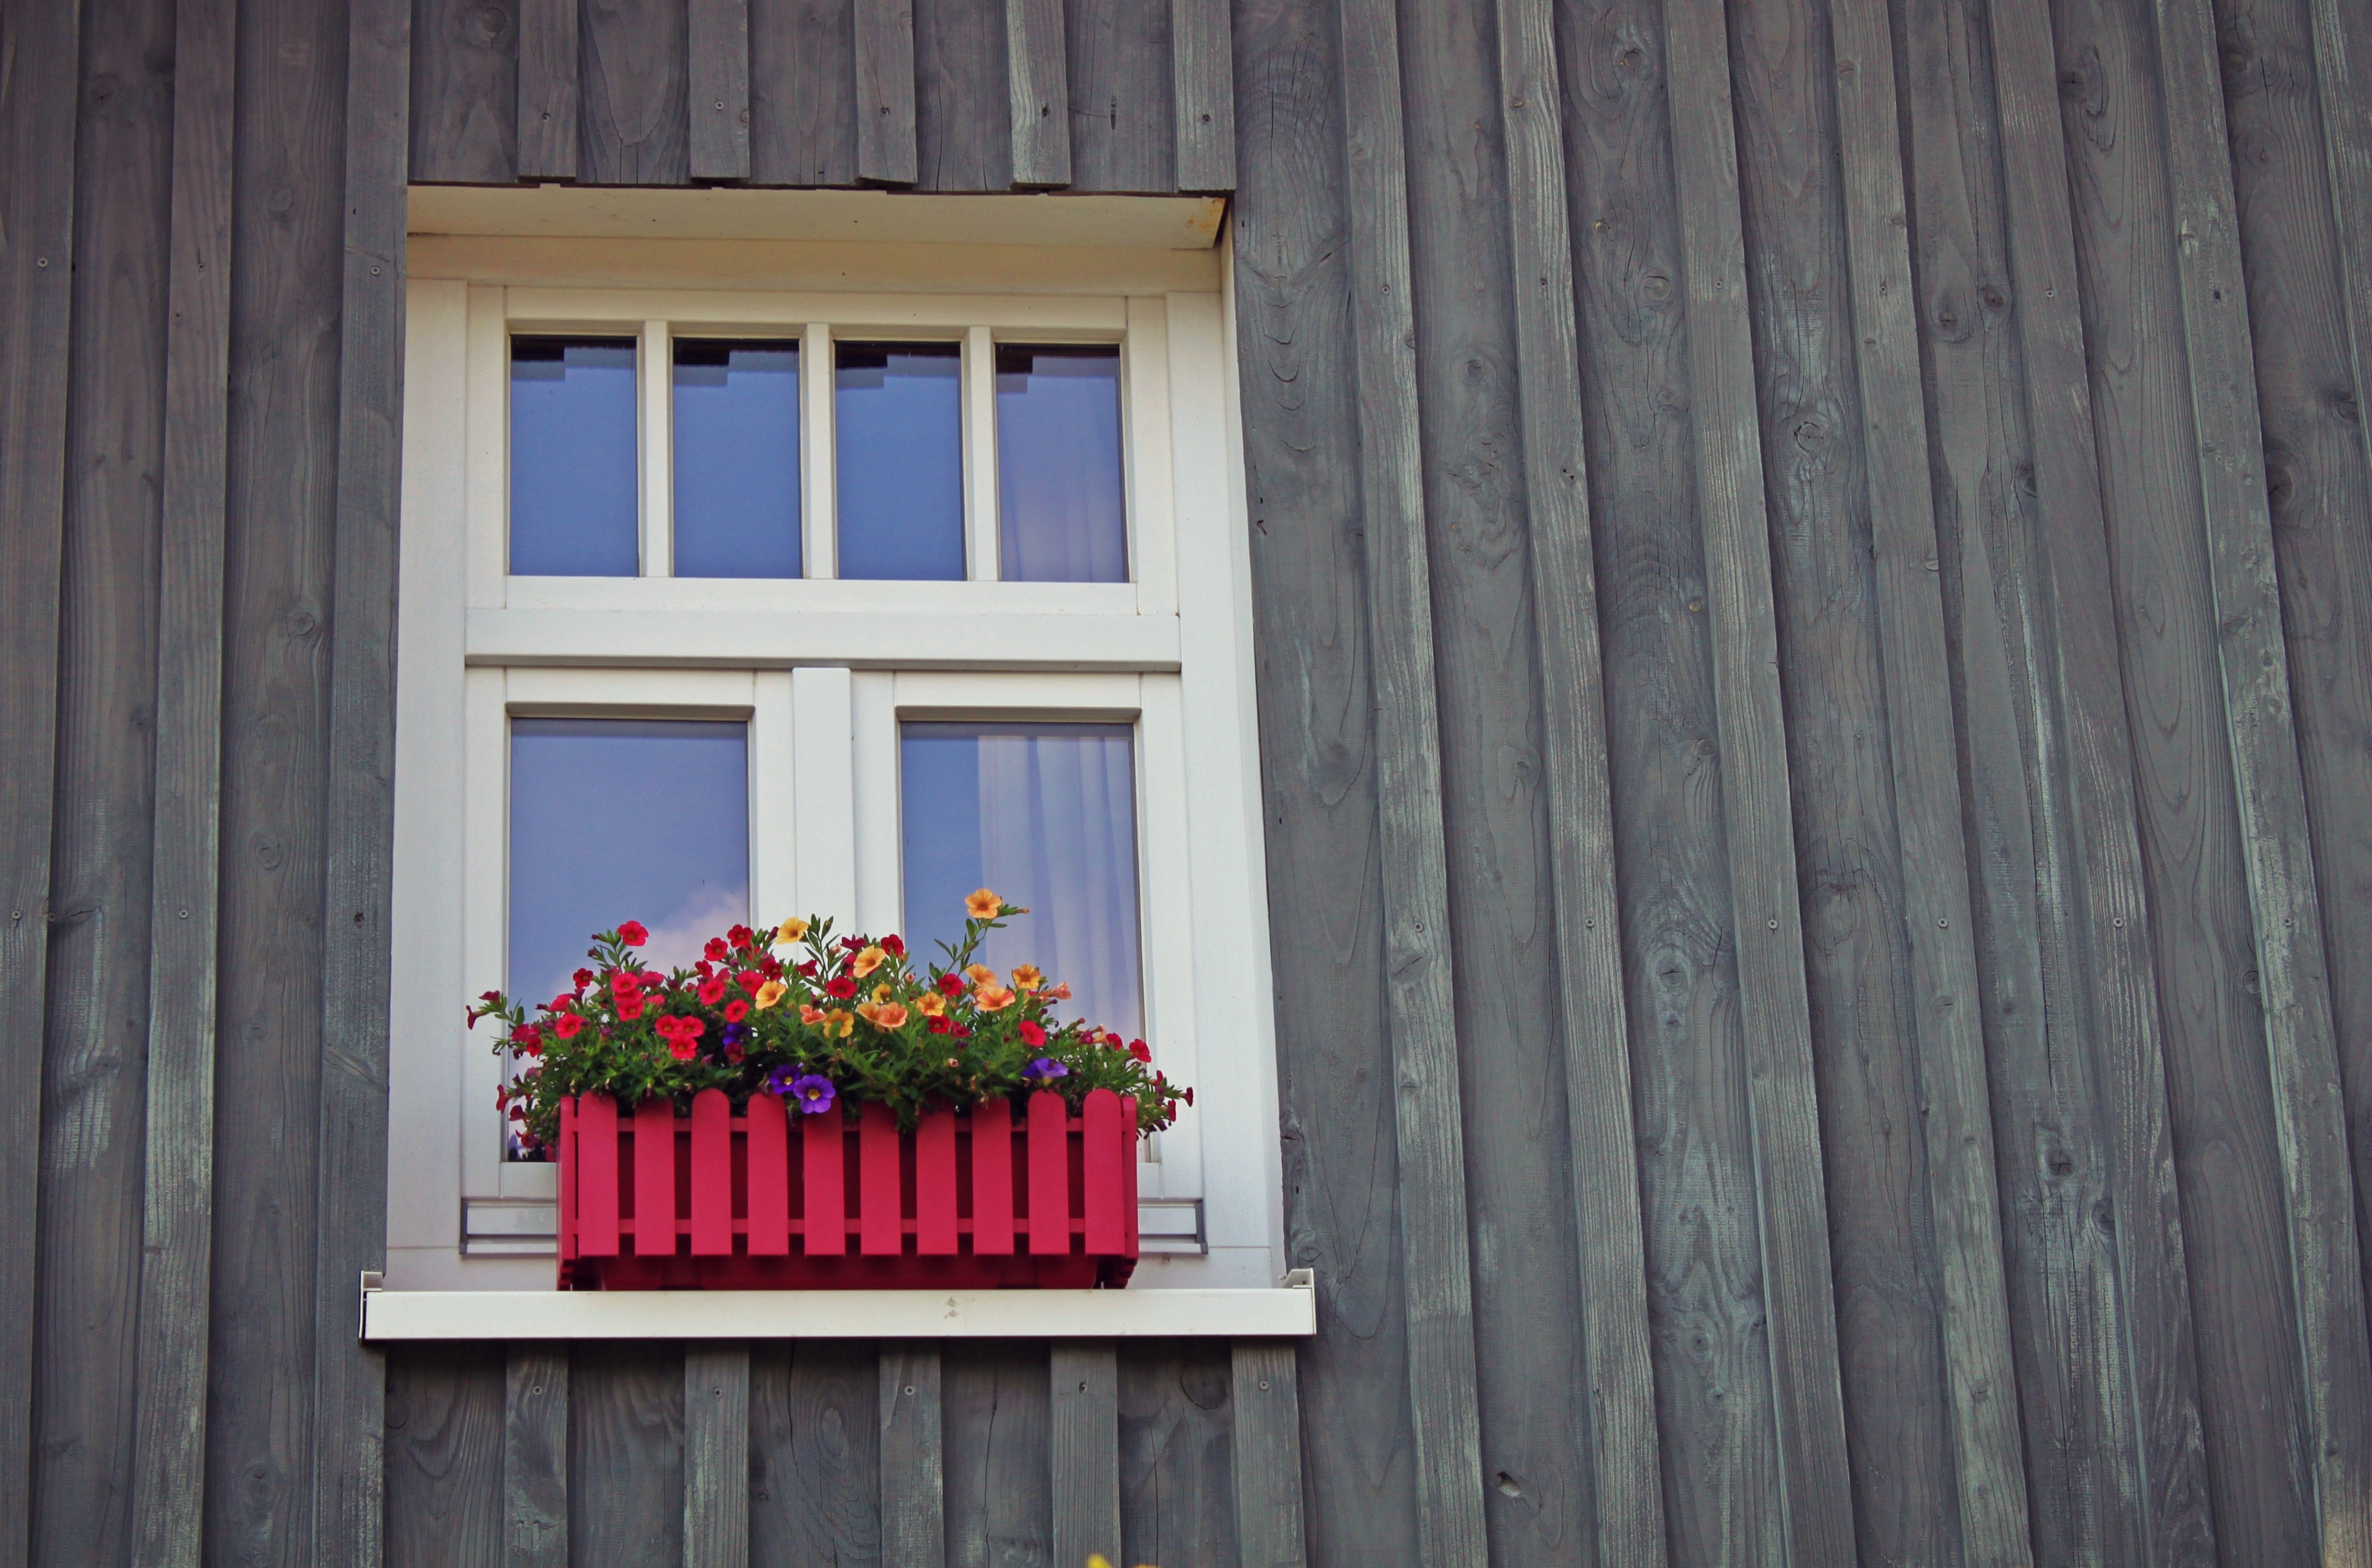
architecture, wood, house, flower, window, building, home, wall, idyllic, color, facade, blue, still life, flowers, interior design, decorative, flower box, hauswand, housewife, timber fa ade, lattice windows, window covering